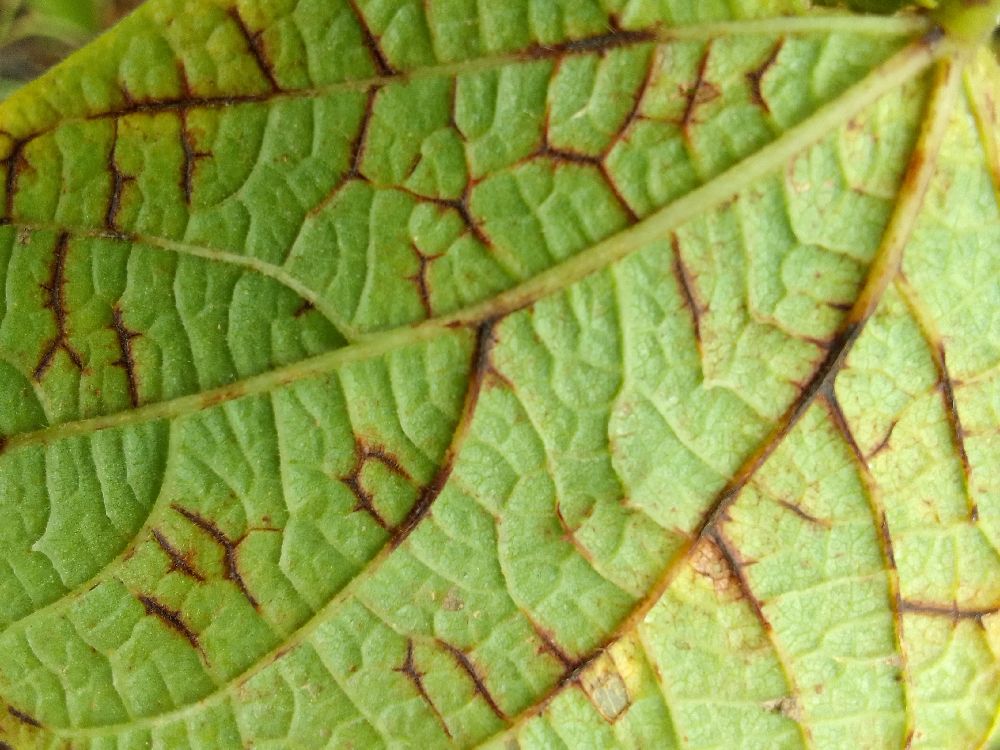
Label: anthracnose